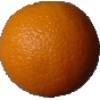
Label: orange